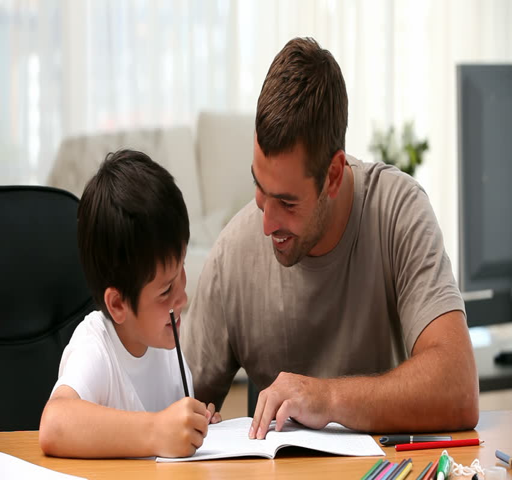
father and son doing homework on the table in the living - room